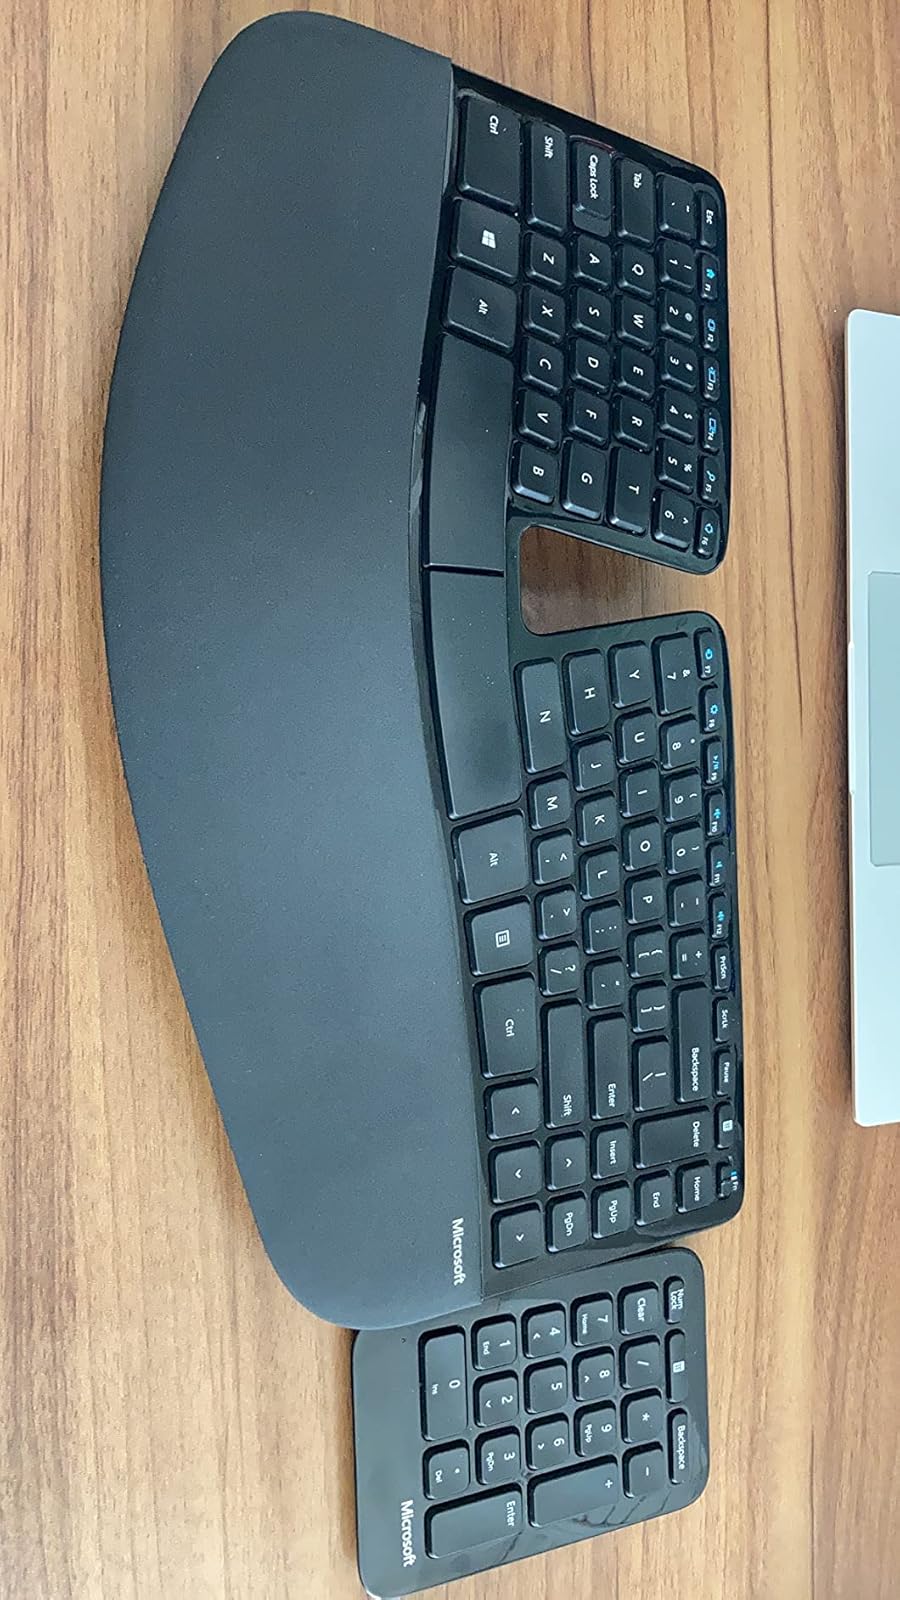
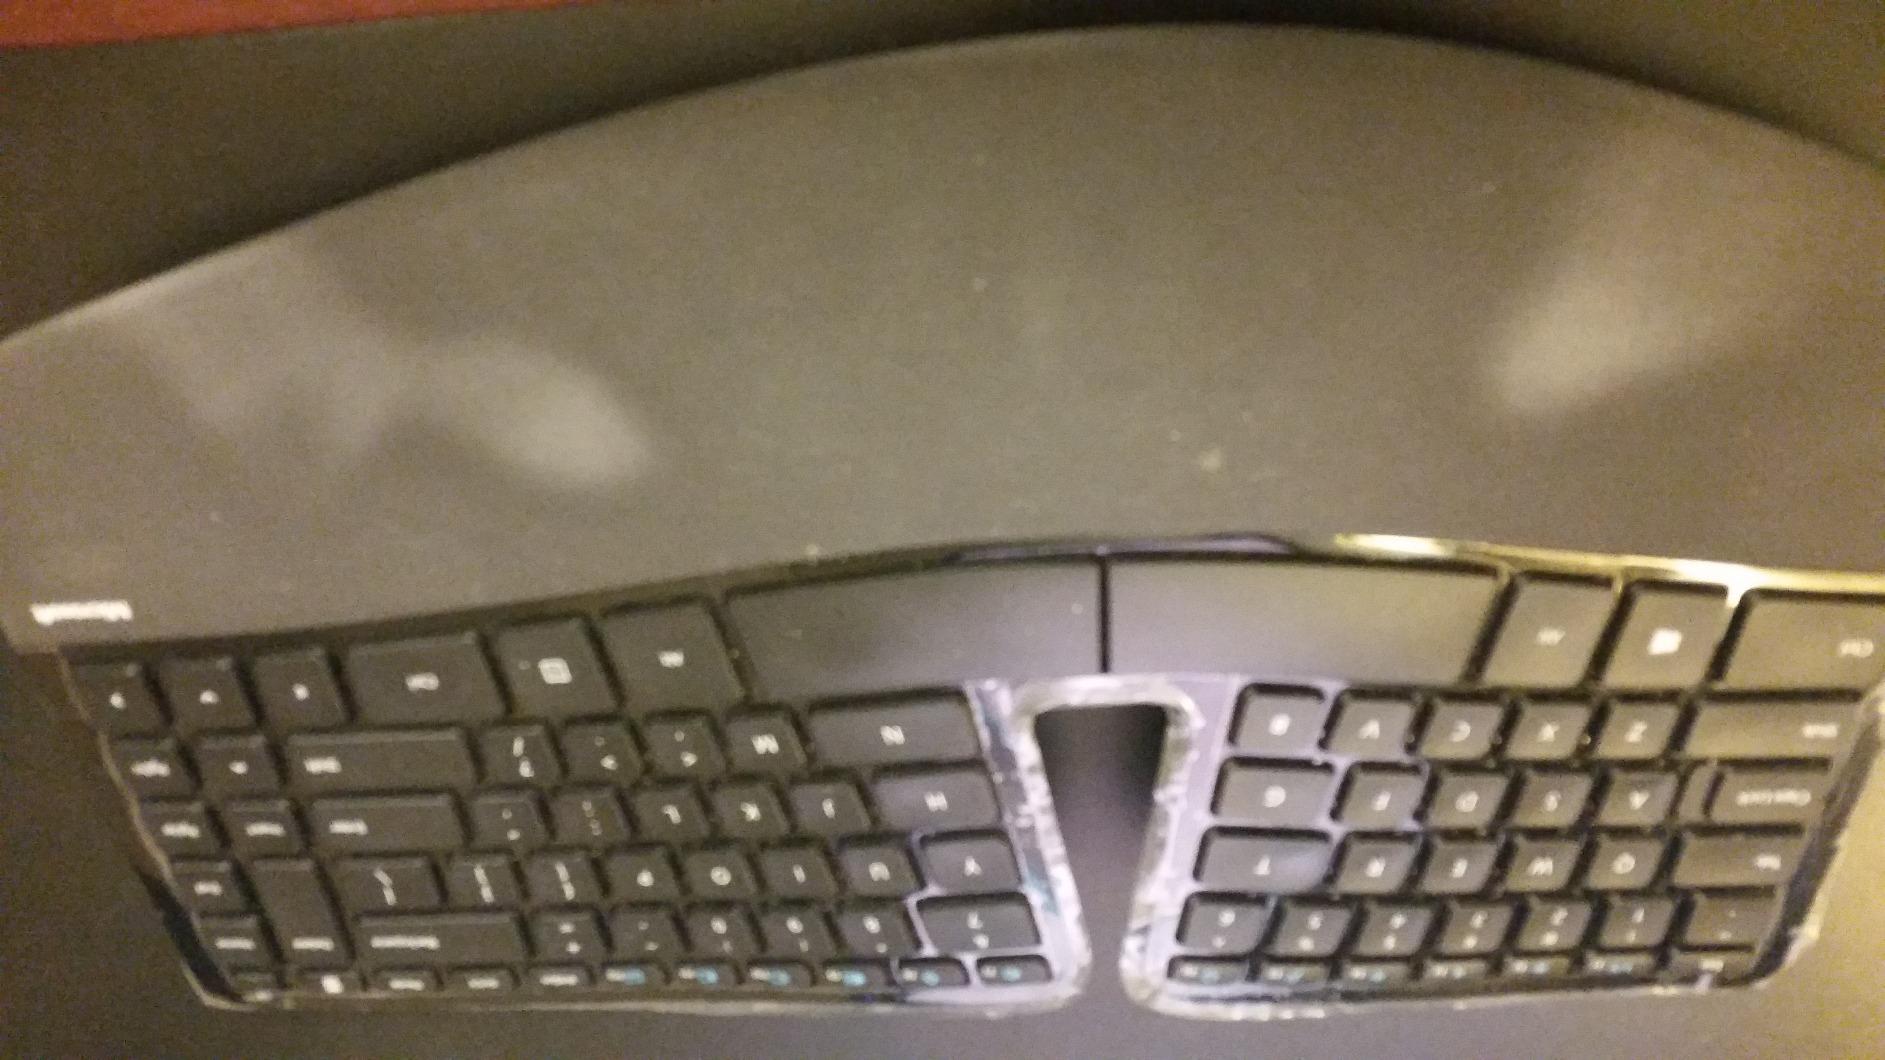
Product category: keyboard
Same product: yes